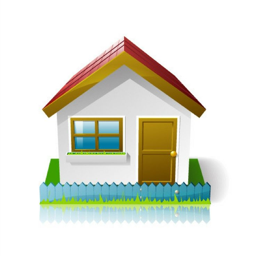
checks you should make before renting a home